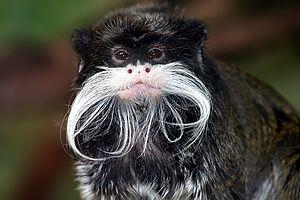
L’origine du langage humain a toujours suscité l’intérêt des penseurs. De nombreux mythes tendent à donner aux langues une origine surnaturelle. La Bible explique ainsi la multiplicité des langues par le mythe de la Tour de Babel, selon lequel la langue unique des origines aurait été divisée en une multitude de langues pour apporter la discorde entre les hommes et les empêcher de se concerter en vue d'une action commune.